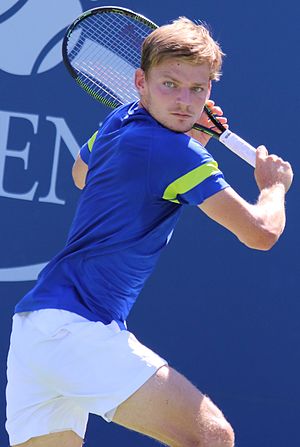
David Goffin
David Goffin er en belgisk professionel tennisspiller. Han er rangeret som nr. 7 på ATP-ranglisten, som også er den højeste placering han har opnået. Goffin har vundet 4 ATP-titler. De bedste resulter han i Grand Slam sammenhæng har opnået er en kvartfinale i henholdsvis French Open 2016 og Australian Open 2017.